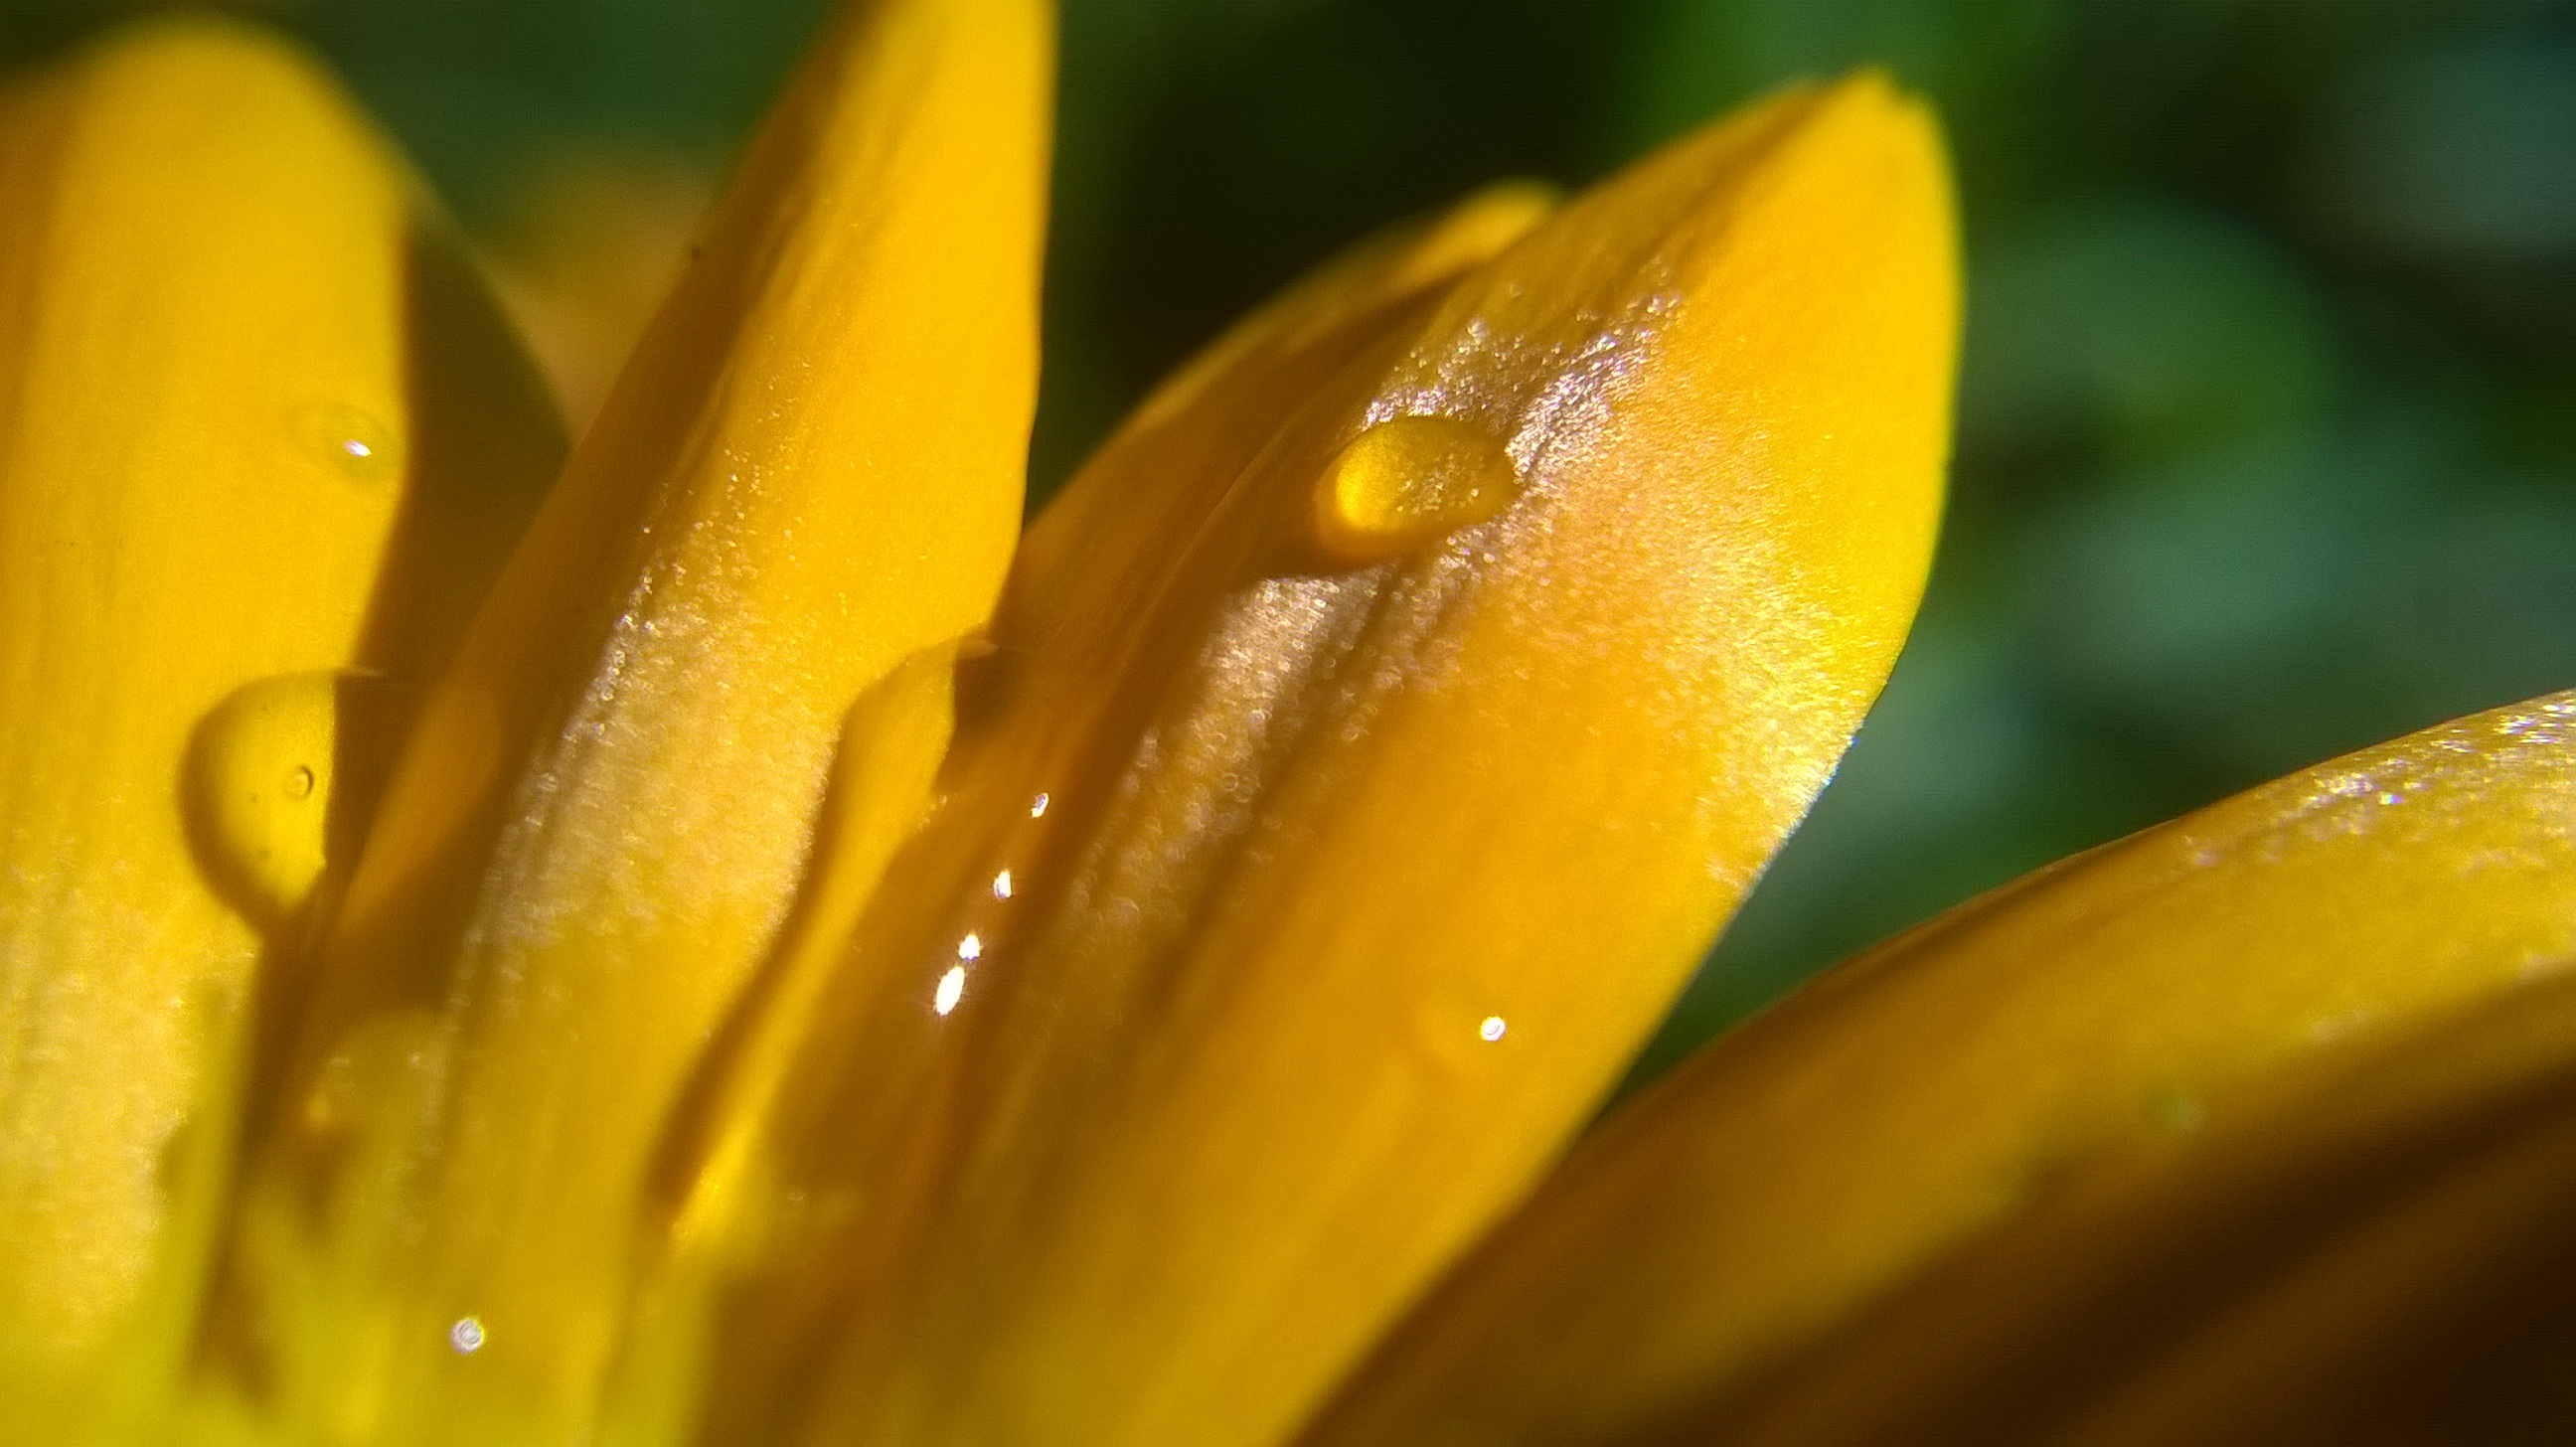
nature, dew, plant, photography, sunlight, leaf, flower, petal, green, macro, botany, blooming, yellow, garden, flora, plants, wildflower, flowers, close up, macro photography, summer flowers, flowering plant, the petals, a drop of, plant stem, land plant